Trentham East, Victoria

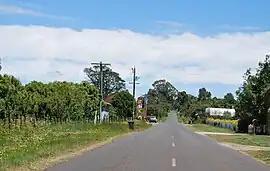
Trentham East, 2011. The Pig and Whistle Hotel can be seen to the left

Trentham East is a locality in central Victoria, Australia. The locality is in the Shire of Macedon Ranges local government area, north west of the state capital, Melbourne.